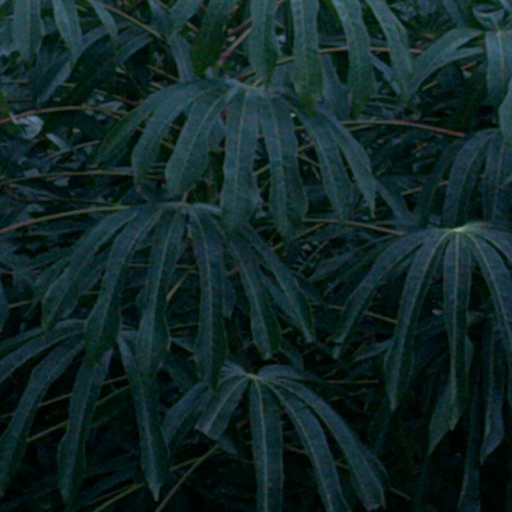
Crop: cassava